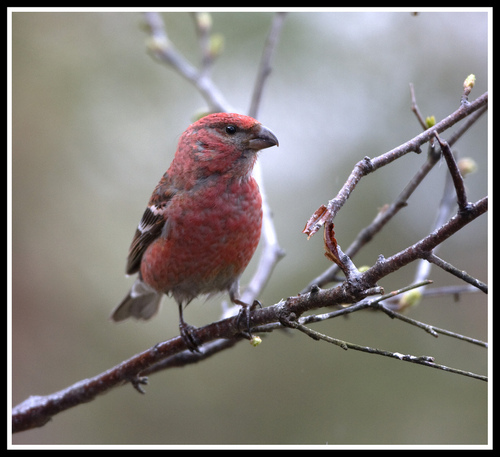
the red bird has short brown tarsals and it has two white wing bars mixed with black details.
this is a red and brown bird with a pointy brown beak.
a small bird with bright red feathers and small short thick beak
this magnificent creature has a pink body with brown wings and white wingbars.
this has a beak that is red with a beak that is designed for berry consumption.
this bird has feathers that are black and has a red body
this bird is red with black and has a very short beak.
this bird is pink and brown in color, with a brown beak.
this tiny bird has a ruby colored breast and crown and a grey bill.
this bird has a red crown, brown primaries, and a red belly.
Species: Pine Grosbeak